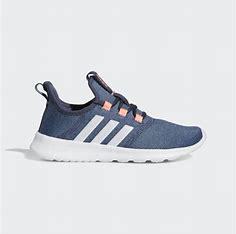
Brand: Adidas
Model: Cloudfoam Pure 2